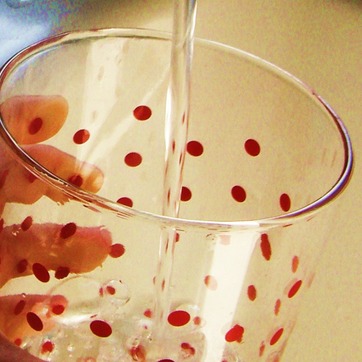
Material: water